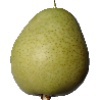
Label: Pear 1